Simpsonichthys

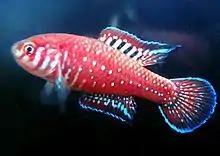
"Simpsonichthys boitonei"

As delineated by Fishbase the following species are included within the genus "Simpsonichthys":